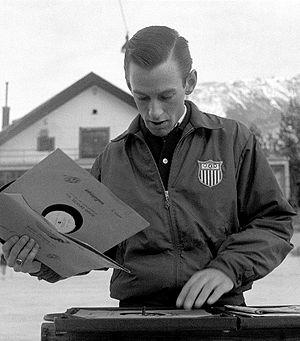
David Jenkins, né le 29 juin 1936 à Akron, est un ancien patineur artistique américain. Il a remporté le titre olympique en 1960, quatre ans après son frère Hayes Alan.